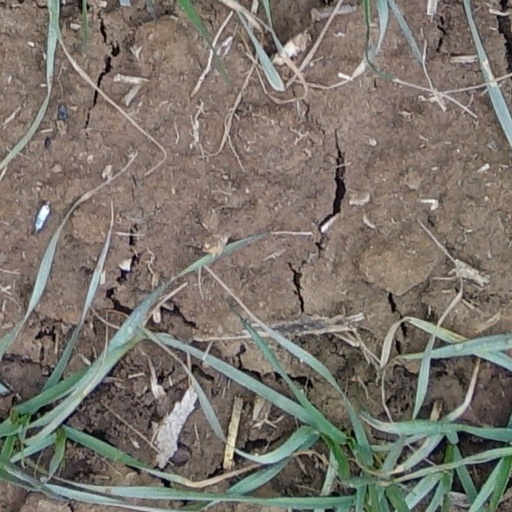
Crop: wheat